Question: Please indicate a possible affordance area of the bench that can be used for lying on
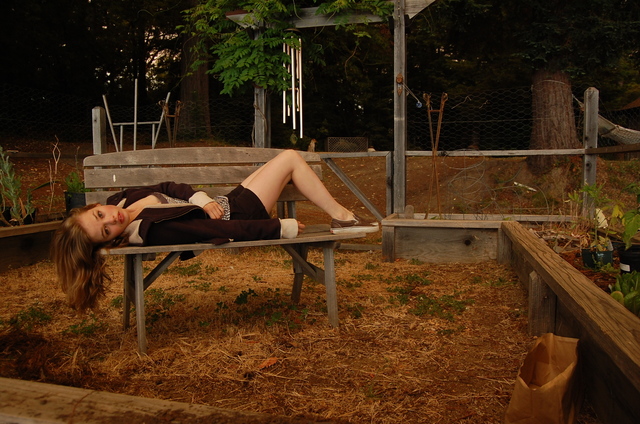
Answer: [90.5, 216.5, 357.5, 256.5]